Shankhachil

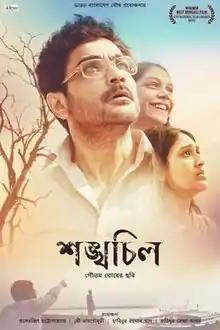
Theatrical Release Poster

Shankhachil (Brahminy kite) is a 2016 India-Bangladesh joint venture Bengali-language historical Drama film, written by Sayantani Putatunda, starring Prosenjit, Kusum Sikder, Shajbati and directed by Goutam Ghose. This film is named after the bird Brahminy kite which is used by many Bengali poets like Jibanananda Das.